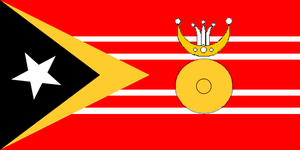
Cette page dresse la liste des dirigeants des 13 districts du Timor-Oriental.